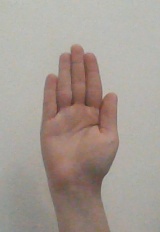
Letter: seen